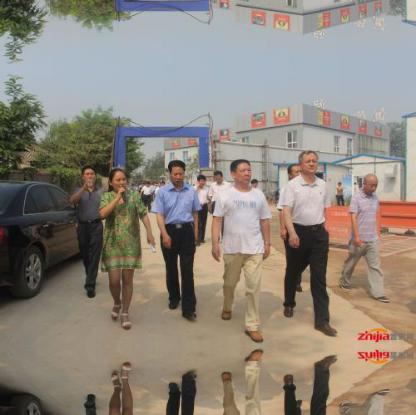
Objects in the image:
label: head
label: head
label: head
label: head
label: head
label: head
label: head
label: head